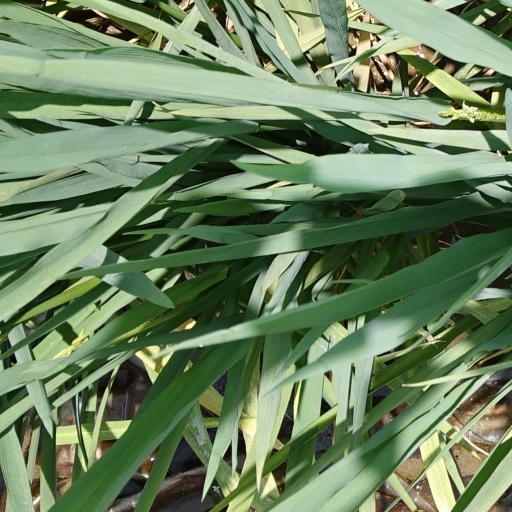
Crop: rice